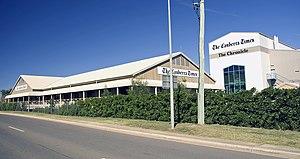
The Canberra Times est un journal australien fondé en 1926 par Arthur Shakespere. Le journal a été largement salué pour son absence de sympathies politiques, que ce soit pour la gauche ou la droite, et son impartialité.